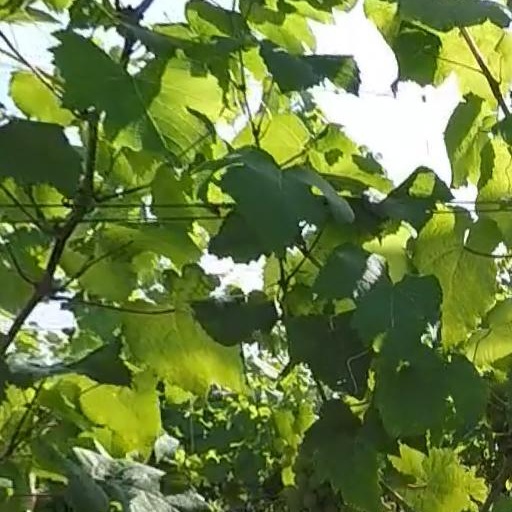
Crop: grape